Milkshake machine

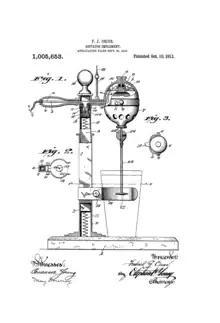
Patent drawing for the original drink blender, 1911

A milkshake machine or drink mixer is a kind of countertop electric mixer used to make milkshakes, flavored milk, frappés, and other blended beverages. Milkshake machines are generally used in ice cream stores and fast food restaurants, and are not common as domestic appliances, where blenders are typically used instead.